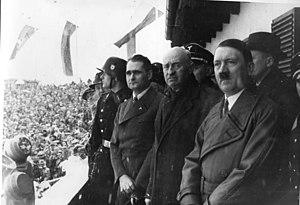
Le comte Henri de Baillet-Latour, né le 1ᵉʳ mars 1876 à Bruxelles et mort le 6 janvier 1942 à Ixelles, est un aristocrate et dirigeant sportif belge. Il est le troisième président du Comité international olympique de 1925 à sa mort.
Rudolf Hess est un homme politique allemand, né le 26 avril 1894 à Alexandrie et mort en détention le 17 août 1987 à Berlin-Ouest. Compagnon politique indéfectible d'Adolf Hitler depuis le tout début des années 1920, ministre sans portefeuille de son gouvernement dès son accession au pouvoir en 1933, alors porté à la direction du parti nazi sous le vocable Stellvertreter des Führers, Hess est une personnalité majeure du Troisième Reich jusqu'en 1941, mais dont l'influence est restée limitée.